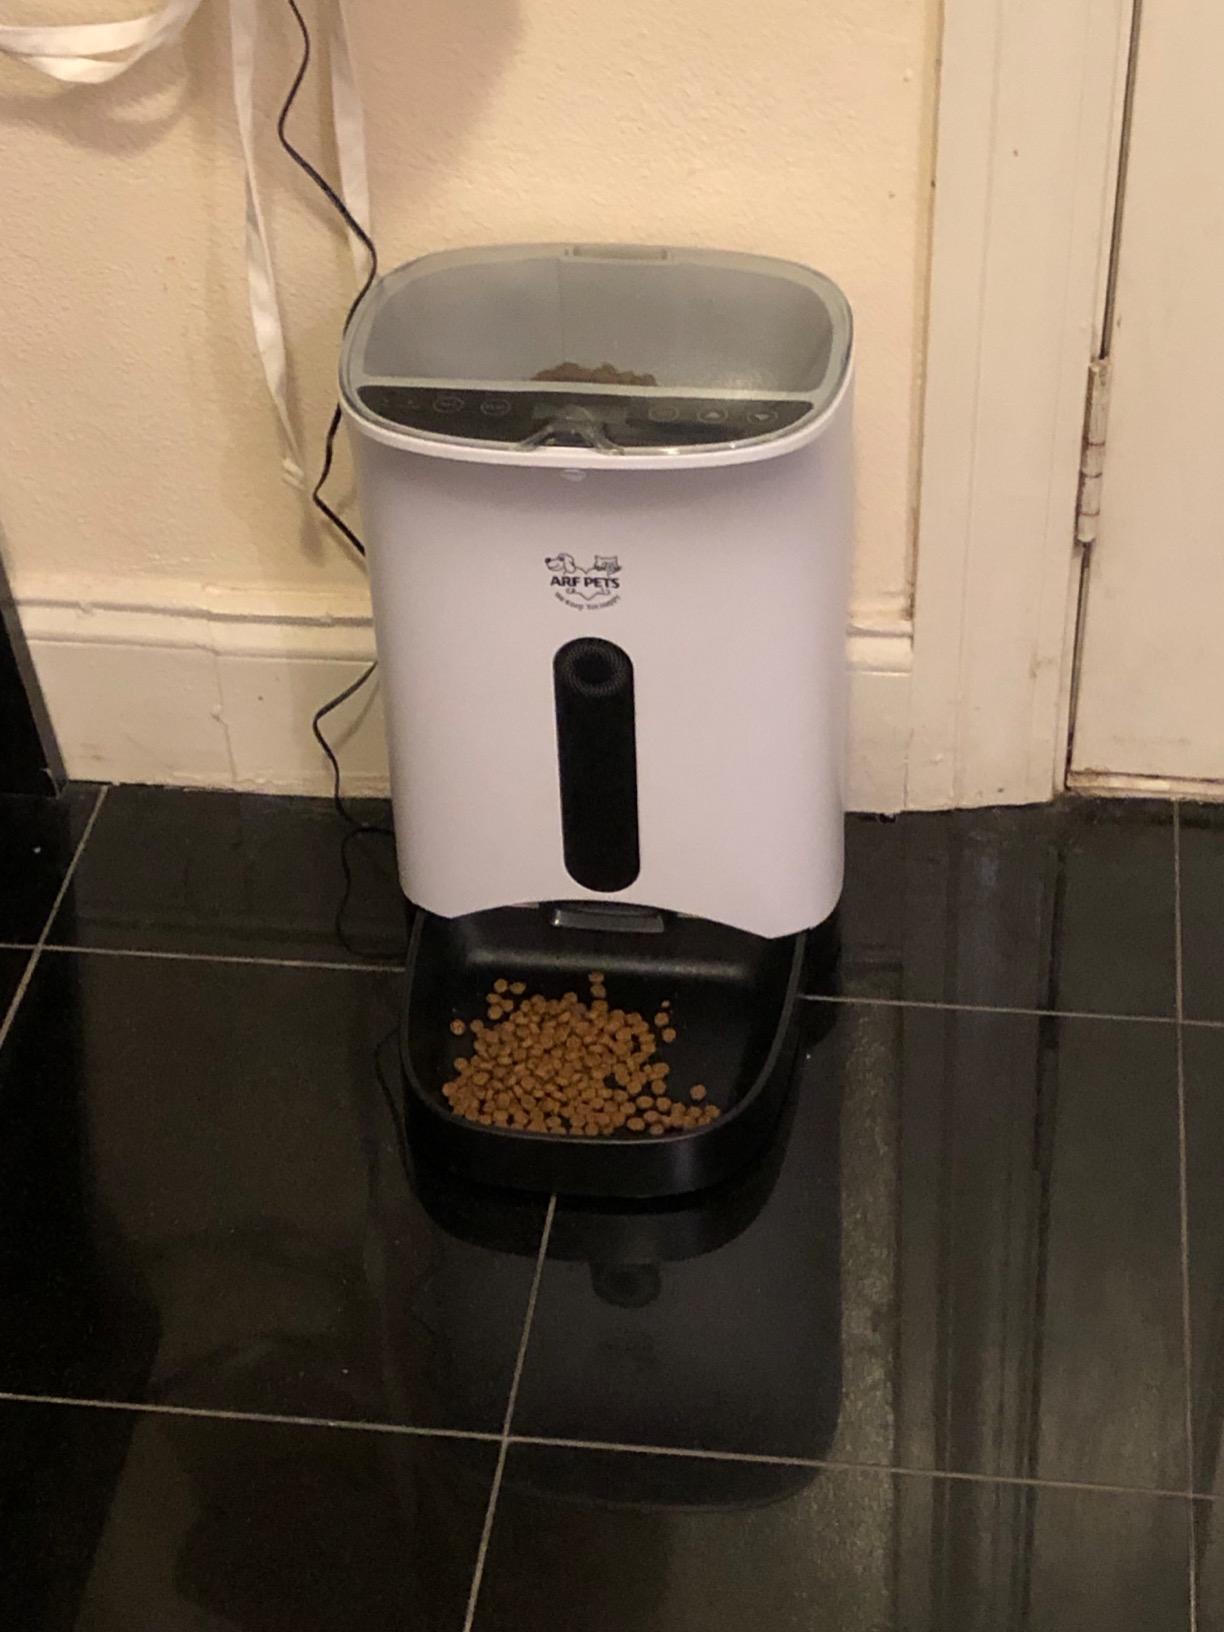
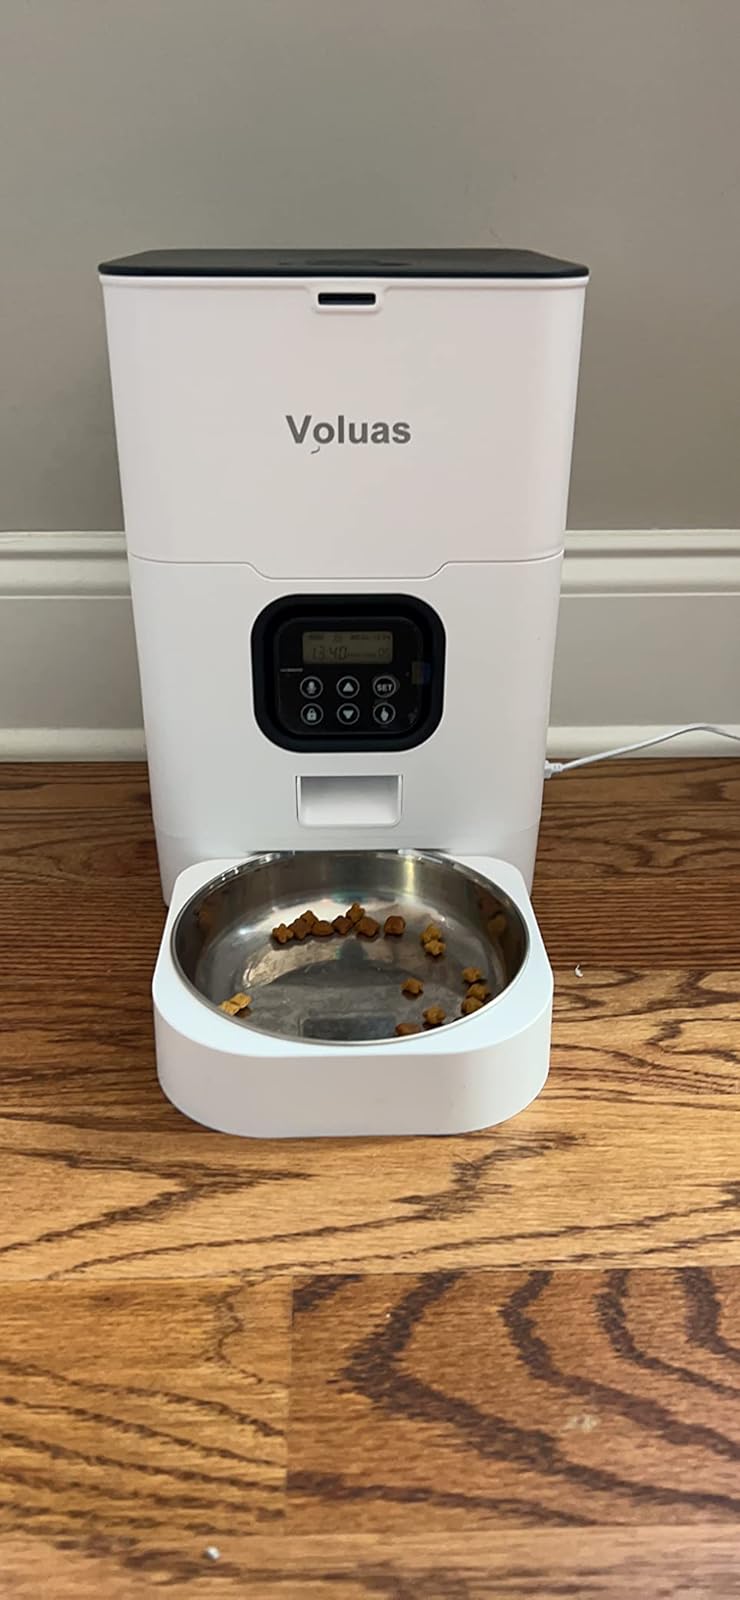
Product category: items_feeder
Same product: no